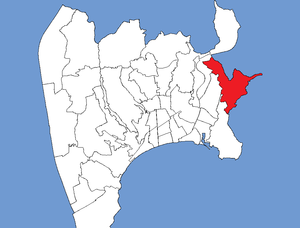
Cet article établit la liste des quartiers de Nice.